Night Key

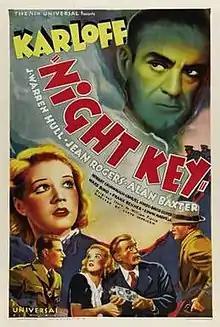
Theatrical release poster

Night Key is a 1937 American science fiction crime film starring Boris Karloff and released by Universal Pictures.